Charlie Haas

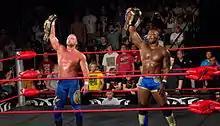
Wrestling's Greatest Tag Team as ROH World Tag Team Champions.

Haas returned to WWE in 2006, appearing on the April 17, 2006, episode of "Raw" as Rob Van Dam's handpicked opponent for his former partner, Shelton Benjamin. Haas defeated Benjamin in the ensuing match. Haas continued to wrestle on the lower midcard spot, becoming a regular fixture on "Heat".